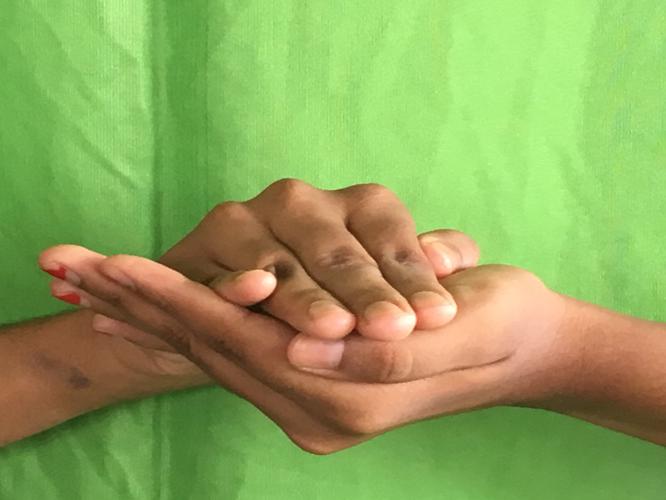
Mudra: Samputa
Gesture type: double_hand